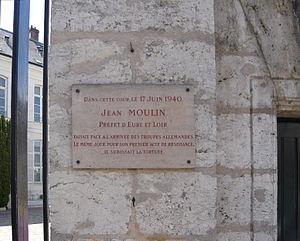
Plaque Jean Moulin de la préfecture d'Eure-et-Loir, Chartres (France).
Jean Moulin, né le 20 juin 1899 à Béziers et mort le 8 juillet 1943 près de Metz, en Moselle annexée, est un haut fonctionnaire et résistant français.